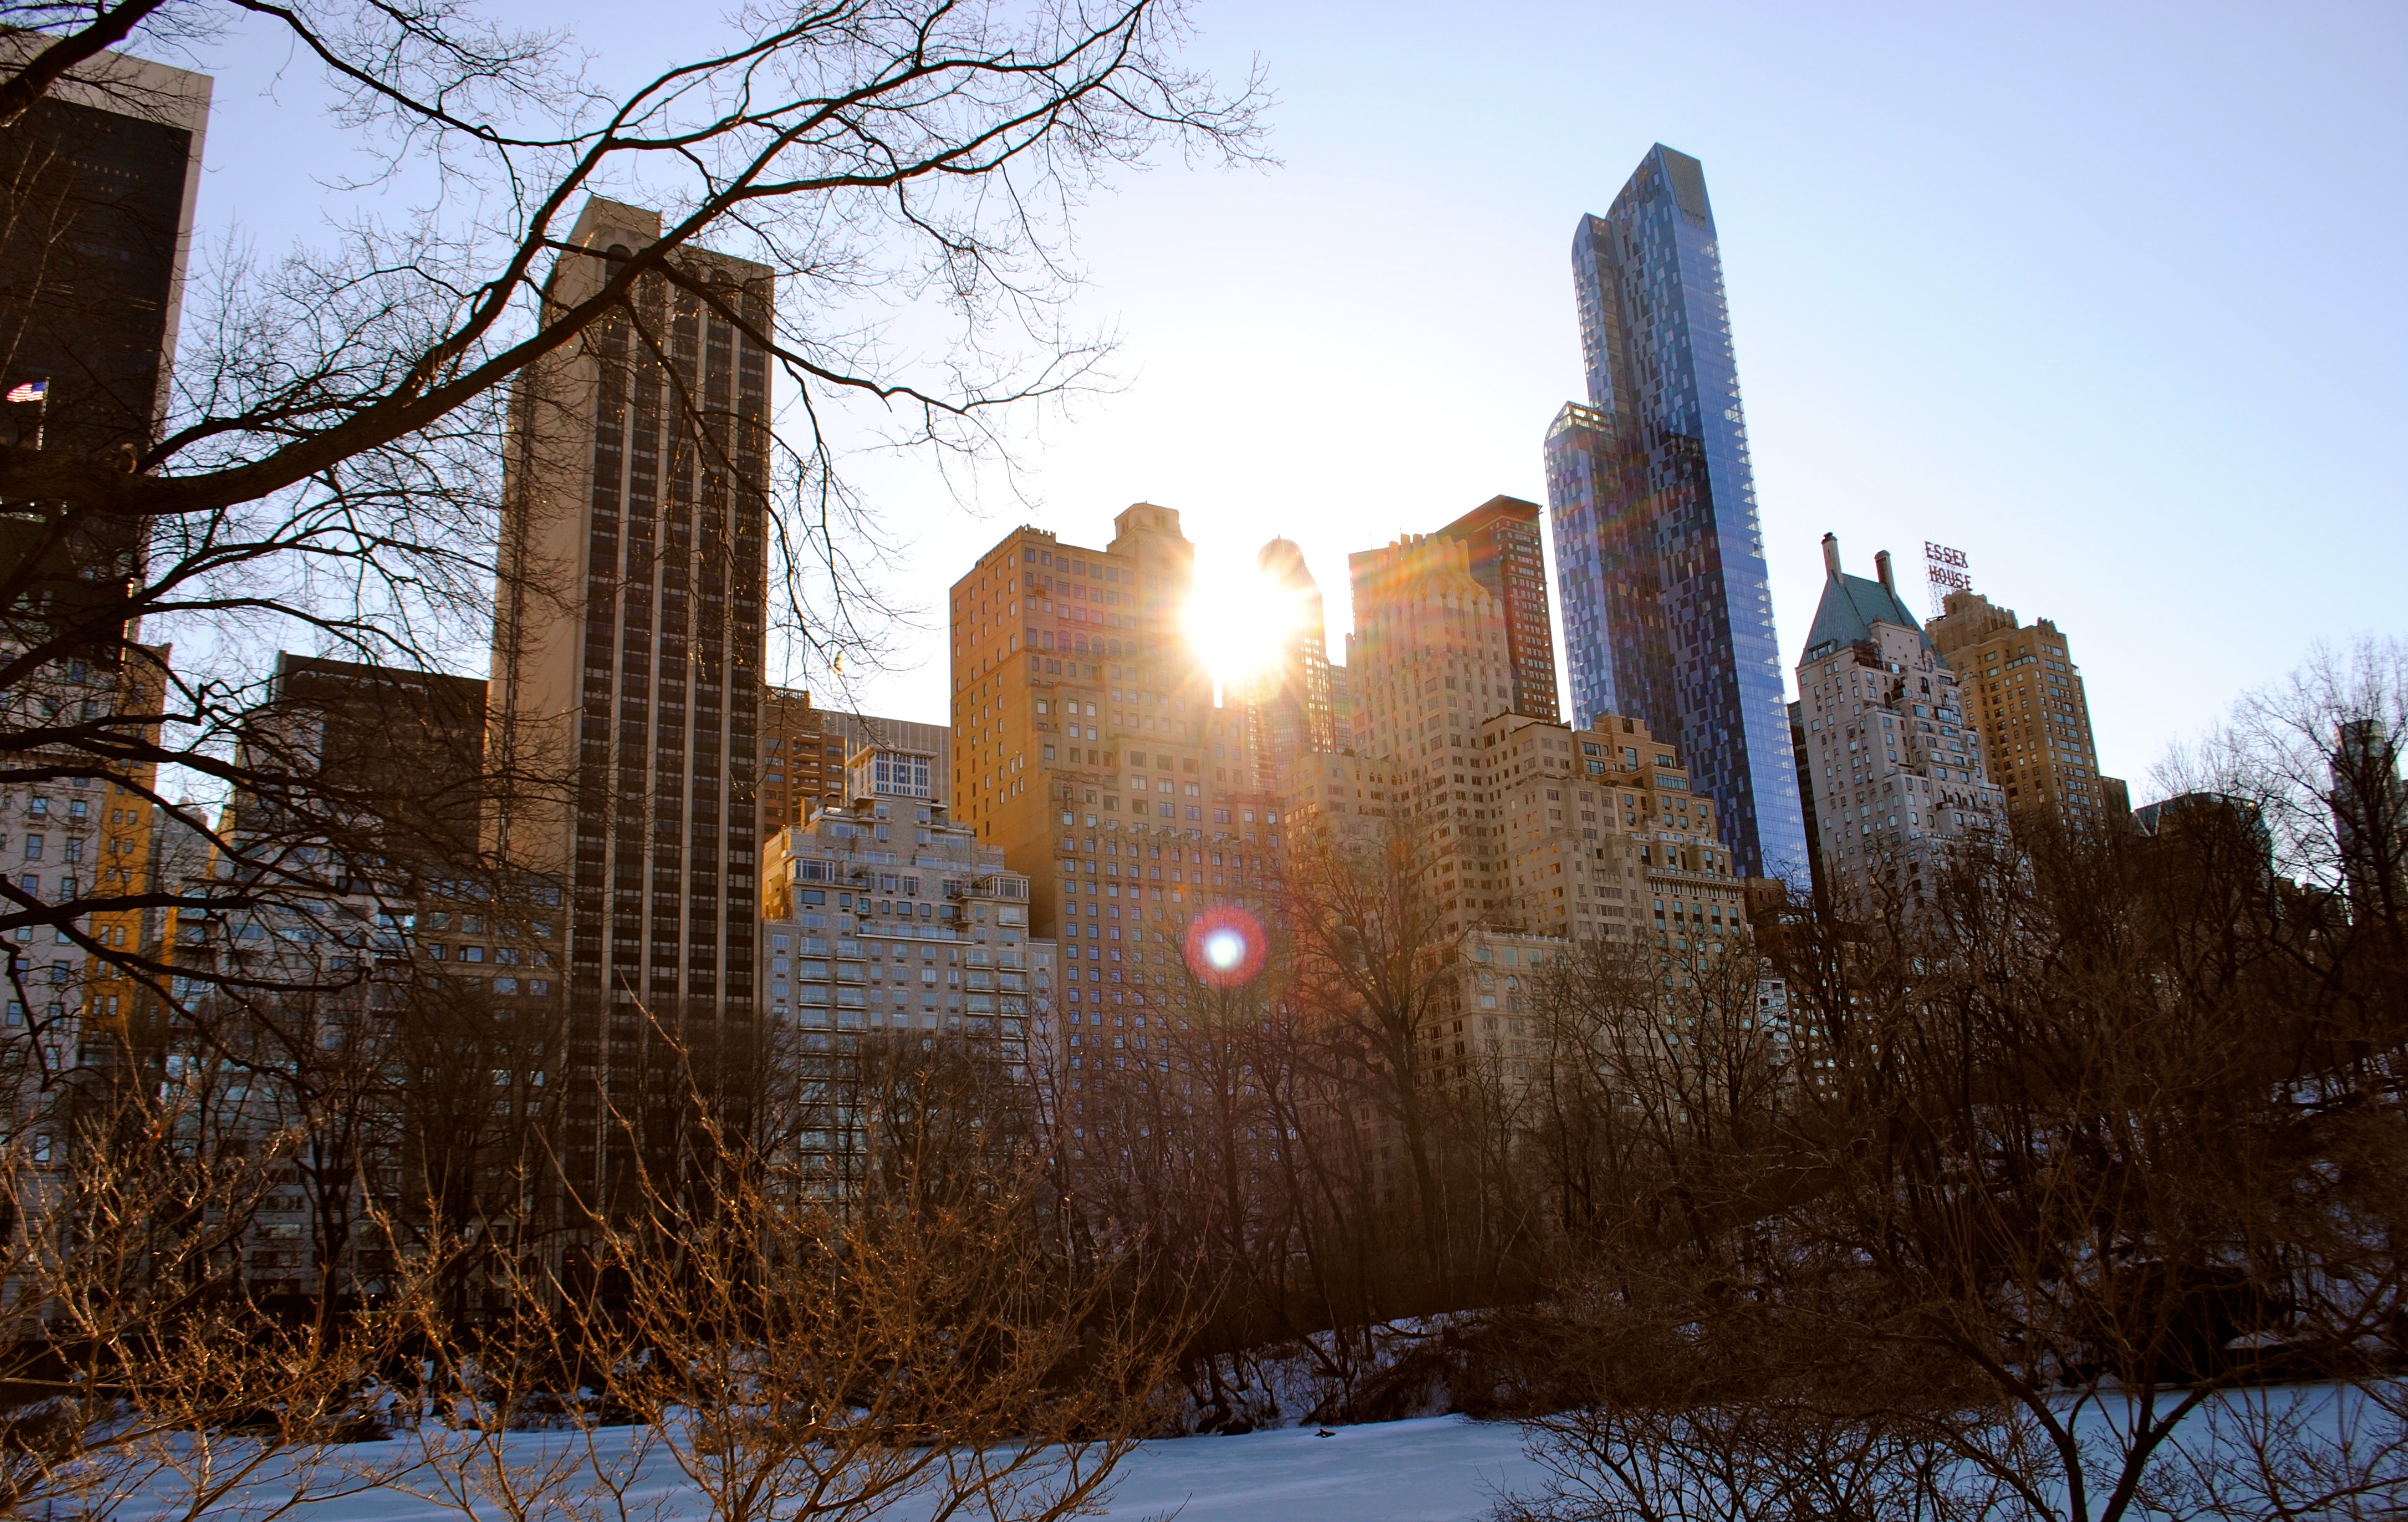
tree, snow, winter, house, sunlight, morning, evening, autumn, weather, castle, season, woody plant